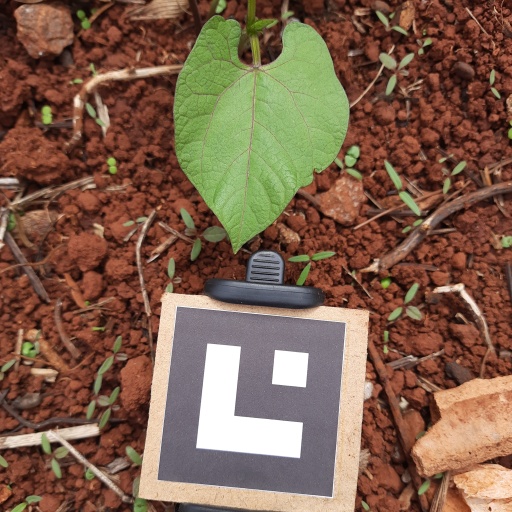
Observations: wavy surface, eating holes in the edge, under cloudy sky